Holmdel Township, New Jersey

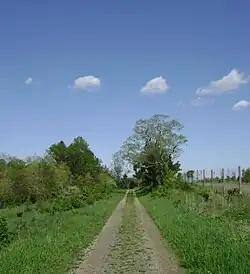
Steeplechase Trail, Holmdel Park

Holmdel Park, initially established in 1962, covers and includes the Historic Longstreet Farm, which offers a recreation of farm life in the 1890s, along with athletic facilities and other amenities. The park also has the Holmdel Arboretum (formally the David C. Shaw Arboretum), covering and established in 1963, which offers examples of the trees, shrubs and plant life of Monmouth County.